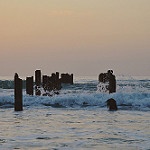
Label: sea